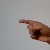
The image shows a hand gesture representing the letter 'G' in Indian Sign Language.